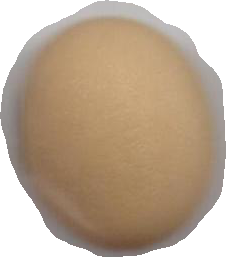
Variety: Anjasmoro